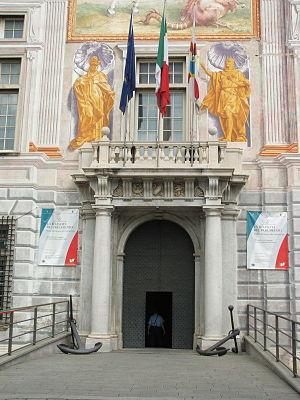
Palais ou édifice monumental peut désigner :
Le Palazzo San Giorgio est un palais de la ville de Gênes en Italie, situé Piazza Caricamento dans le centre historique médiéval de la ville.